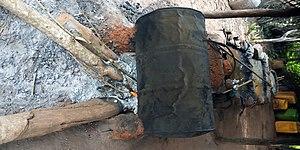
Dispositif traditionnel de production du Sodabi (alcool au Bénin)
Le Sodabi est une liqueur obtenue par la distillation du vin de palme. C'est une boisson traditionnelle dans beaucoup de régions tropicales, très répandue en Afrique de l'Ouest. Elle revêt différents noms selon le pays, la dénomination sodabi étant utilisée majoritairement au Bénin et au Togo où elle occupe une place importante dans la vie quotidienne et religieuse.